Erik Thommy

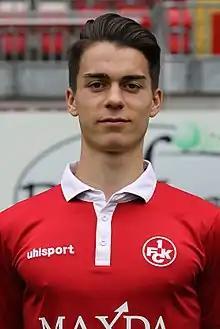
Thommy with 1. FC Kaiserslautern in 2015

Erik Thommy (born 20 August 1994) is a German professional footballer who plays as a midfielder and winger for Major League Soccer club Sporting Kansas City.